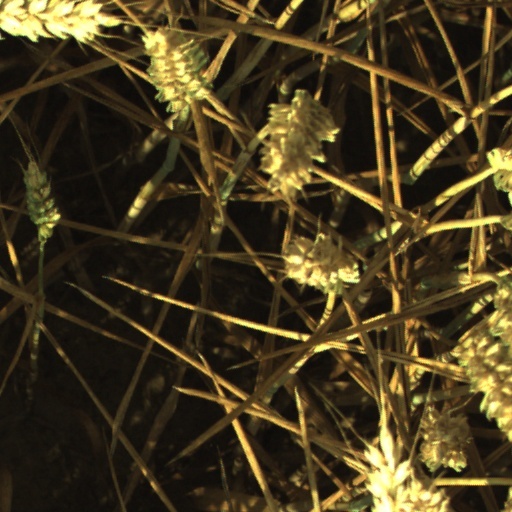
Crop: wheat